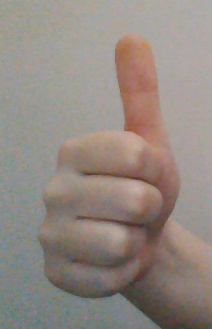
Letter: aleff